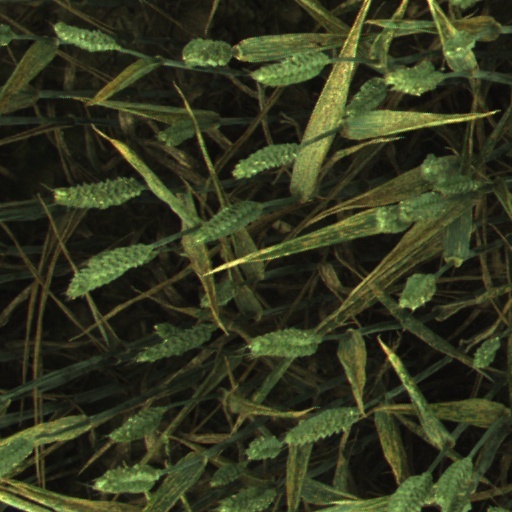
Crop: wheat